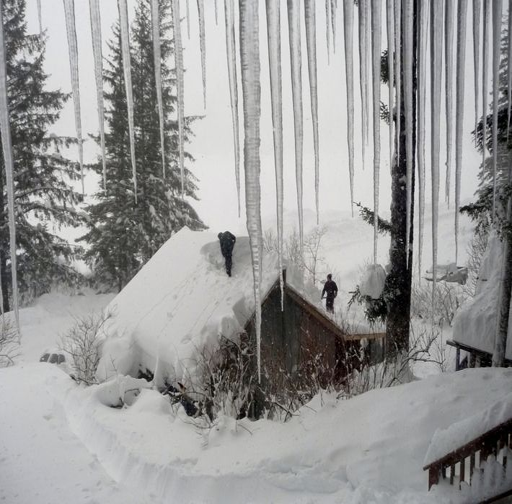
fire going , some good movies and books , stocked pantry and i am set for the winter .